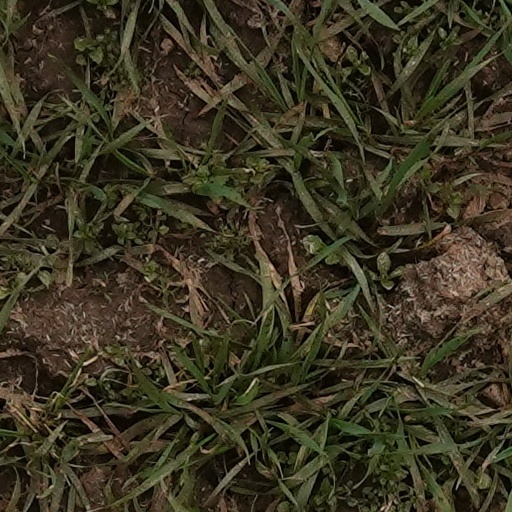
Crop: wheat